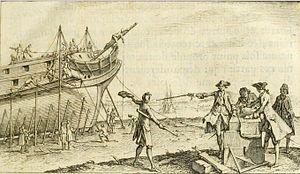
Dessin réalisé en 1752 pour la première édition de Éléments de l'architecture navale ou Traité pratique de la construction des vaisseaux. Ouvrage de Duhamel du Monceau.
Le Languedoc est un navire de guerre français en service de 1766 à 1799. Il est lancé dans la période de sursaut patriotique qui suit les défaites de la guerre de Sept Ans. C'est un vaisseau de ligne de deuxième rang, portant 80 canons sur deux ponts. Il sert de vaisseau amiral au comte d'Estaing lors de sa campagne en Amérique en 1778-1779, puis participe à la bataille des Saintes en 1782. Rebaptisé l'Antifédéraliste en 1794 par le gouvernement révolutionnaire, puis la Victoire en 1795, il participe à diverses opérations en Méditerranée. Il est démoli en 1799.
René-Nicolas Levasseur est chef de la construction navale royale française et inspecteur des bois et forêts au Canada.
Les Coulomb forment une famille de constructeurs navals toulonnais, qui ont joué un rôle important dans la construction navale française durant plus d’un siècle entre 1670 et la Révolution.
L'ingénieur naval est un ingénieur responsable de la conception, de la fabrication ou de la maintenance des navires.
Léon Guignace est un ingénieur naval français qui construisit plusieurs navires célèbres dans la seconde moitié du XVIIIᵉ siècle.
François-Guillaume Clairain des Lauriers, ou François-Guillaume Clairain Deslauriers, est un ingénieur-constructeur de la Marine, né à Rochefort le 13 février 1722, mort dans la même ville le 10 octobre 1780.
Étienne Hubac, est un constructeur de navire français.
Joseph-Louis Ollivier, né en 1729 et mort à Brest le 17 janvier 1777, est un ingénieur naval français.
Cette liste présente les ingénieurs et architectes navals par ordre chronologique de naissance, ainsi que leurs réalisations principales.